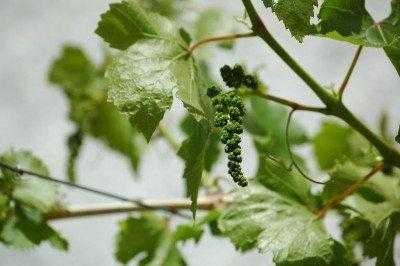
Label: Grapes